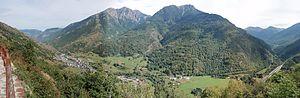
L’Aran ou le val d’Aran est vallée de langue occitane, située en Espagne, dans les Pyrénées catalanes.